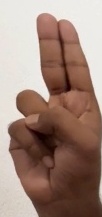
ASL sign: U